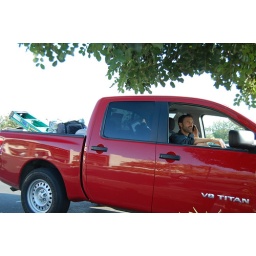
This is Gille, sittin shotgun in our big red truck